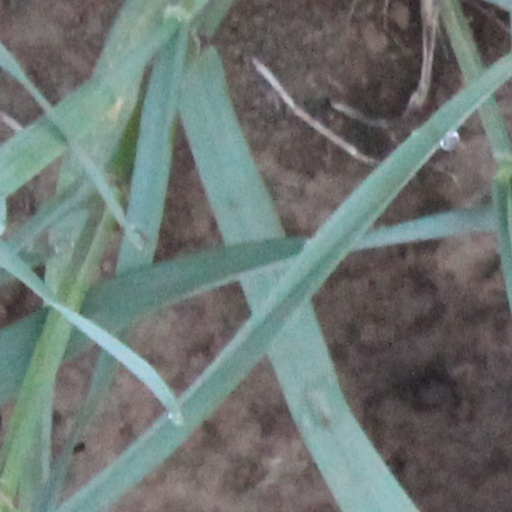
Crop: wheat